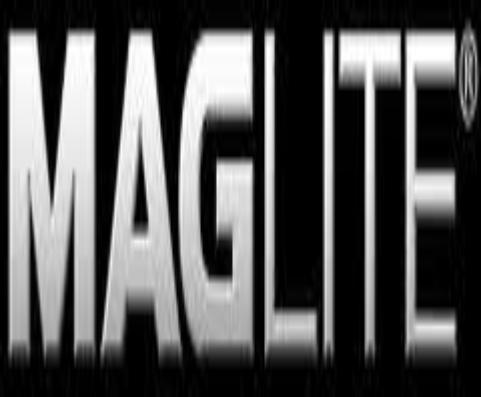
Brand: maglite
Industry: Necessities